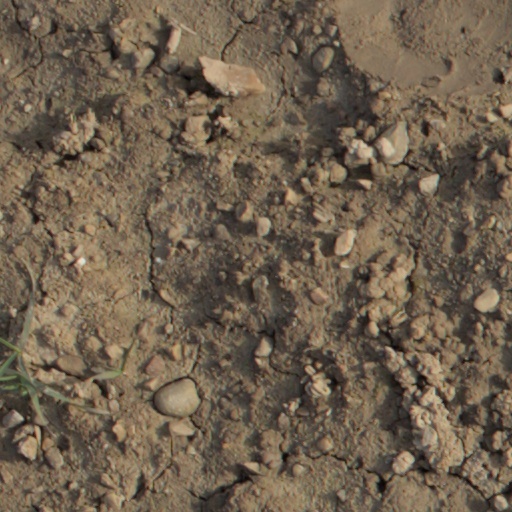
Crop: wheat